Mayon

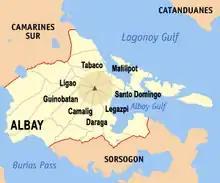
Mayon is shared by eight cities and municipalities of Albay province.

Mayon is the main landmark and highest point of the province of Albay and the whole Bicol Region in the Philippines, rising from the shores of Albay Gulf about away. The volcano is geographically shared by the eight cities and municipalities of Legazpi, Daraga, Camalig, Guinobatan, Ligao, Tabaco, Malilipot, and Santo Domingo (clockwise from Legazpi), which divide the cone like slices of a pie when viewing a map of their political boundaries.